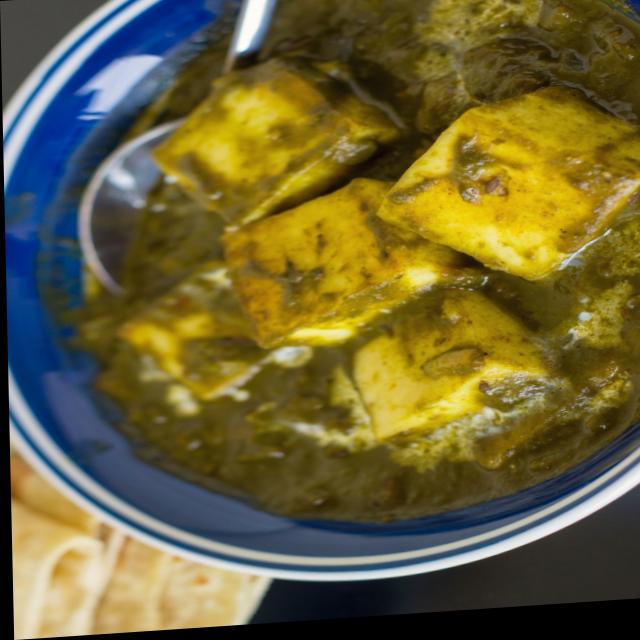
Dish: palak_paneer